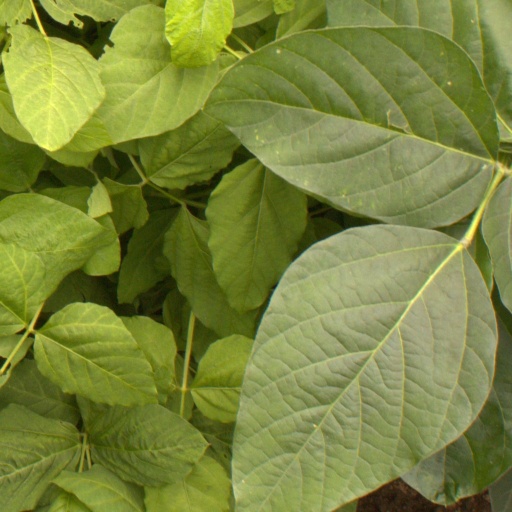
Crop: soybean